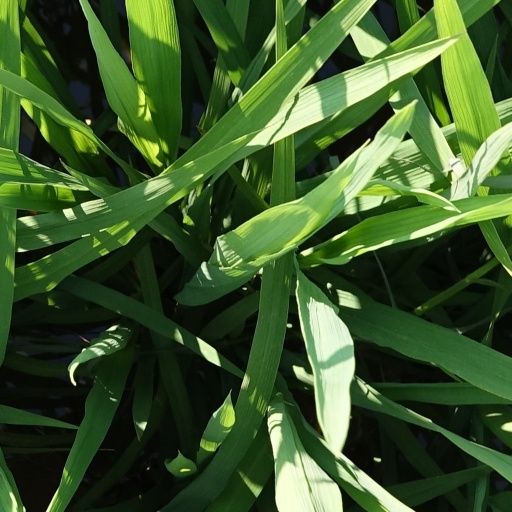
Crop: rice